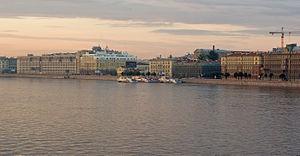
Le quai de la Résurrection, appelé entre 1923 et 2014 « quai Robespierre », est un quai de la rive gauche de la Neva, à Saint-Pétersbourg. Il est situé dans le quartier historique de la ville, en amont du quai du Palais. Il débute ruelle Vodoprovodnovo et se termine au pont Liteïny et mesure un kilomètre.
Maximilien de Robespierre, ou Maximilien Robespierre, est un avocat et homme politique français né le 6 mai 1758 à Arras et mort guillotiné le 28 juillet 1794 à Paris, place de la Révolution. Il est l'une des principales figures de la Révolution française et demeure aussi l'un des personnages les plus controversés de cette période.